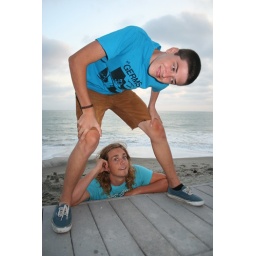
boys in blue